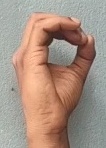
ASL sign: O